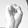
ASL letter: S